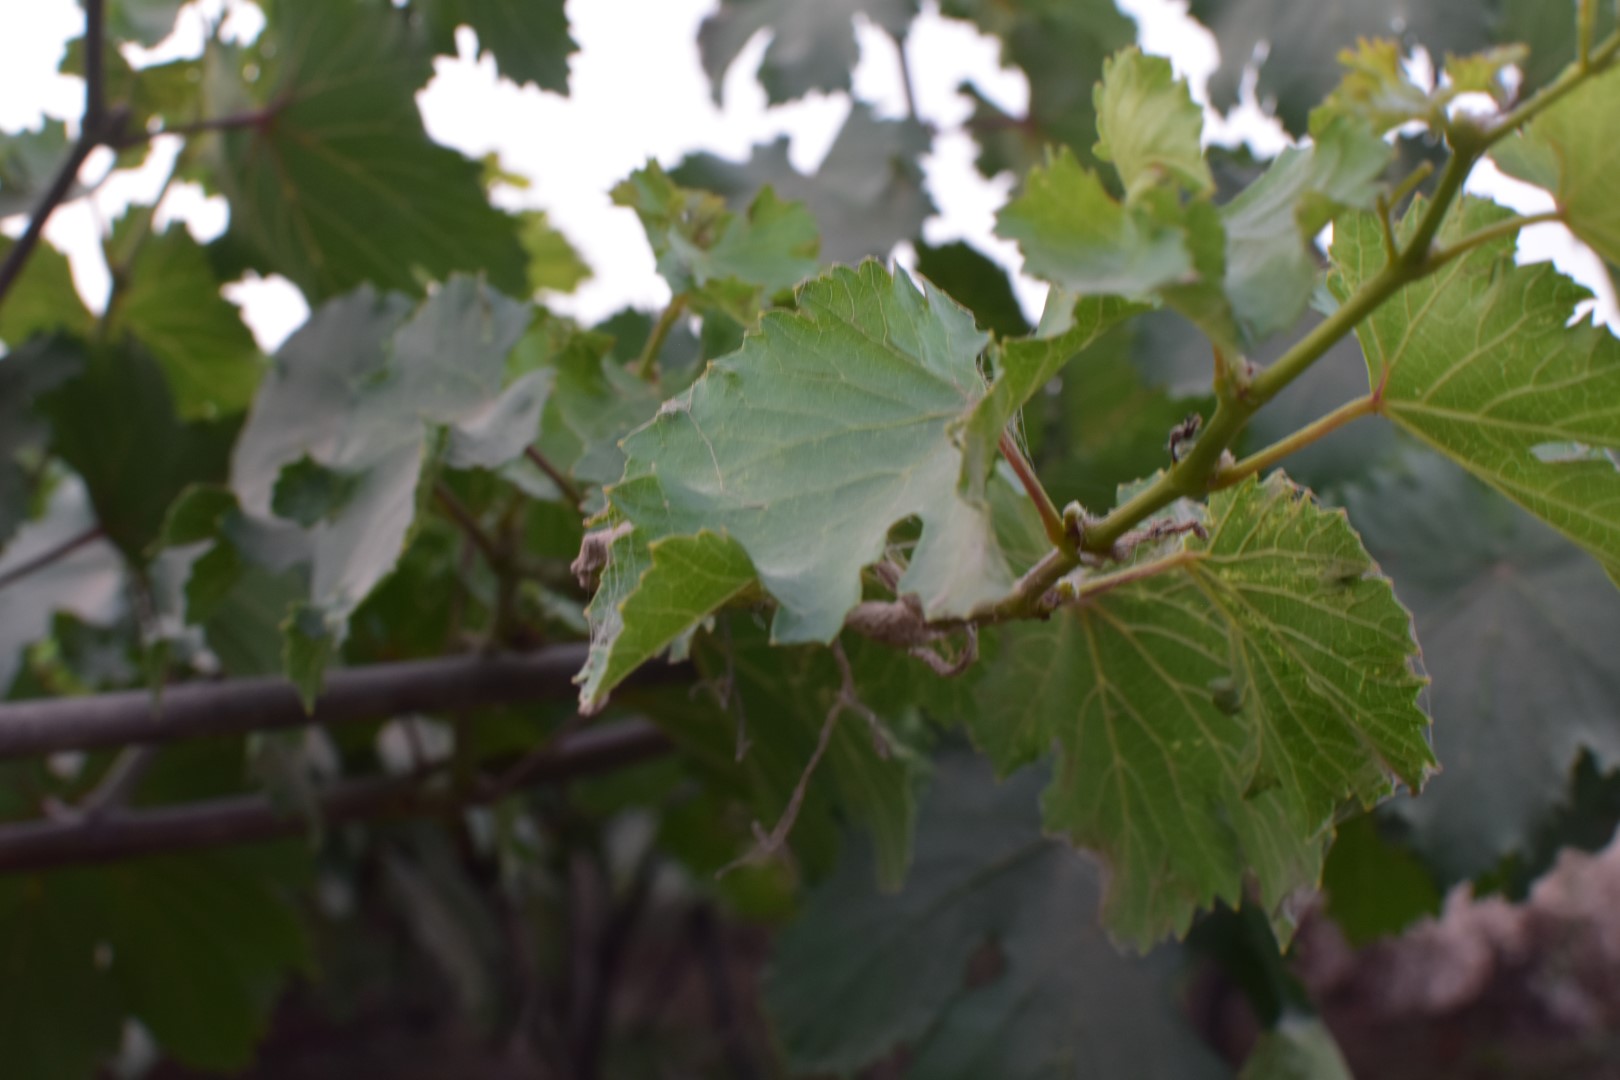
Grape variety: Kamali